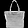
Label: Bag